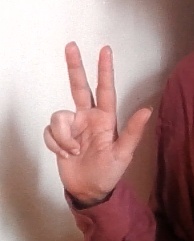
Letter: al